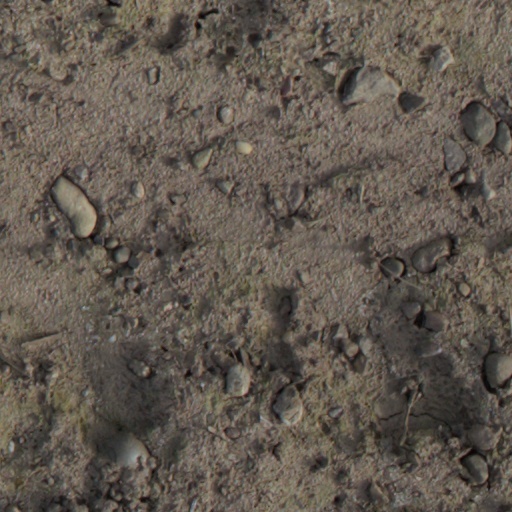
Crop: wheat